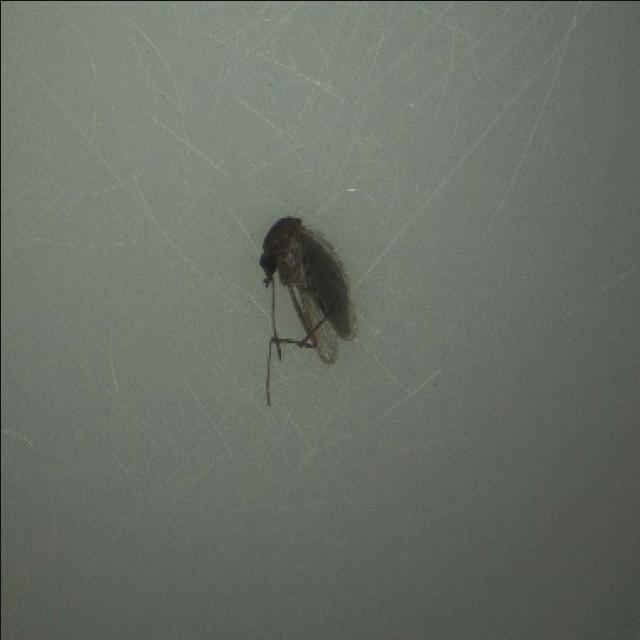
Species: culex_tritaeniorhynchus